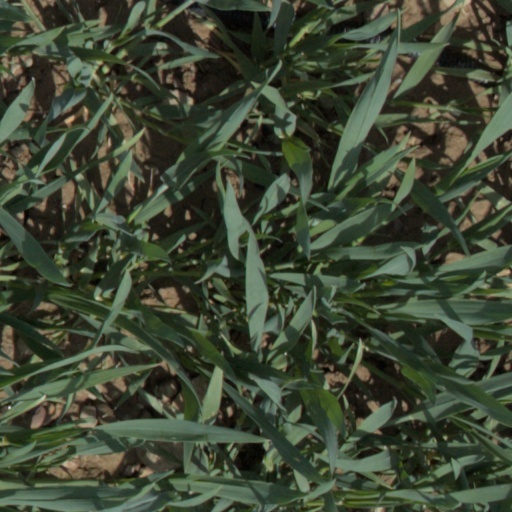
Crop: wheat